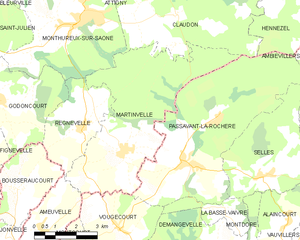
Carte des communes françaises Martinvelle